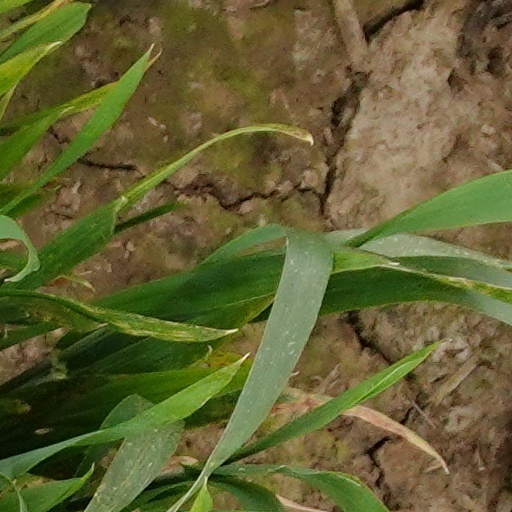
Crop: wheat